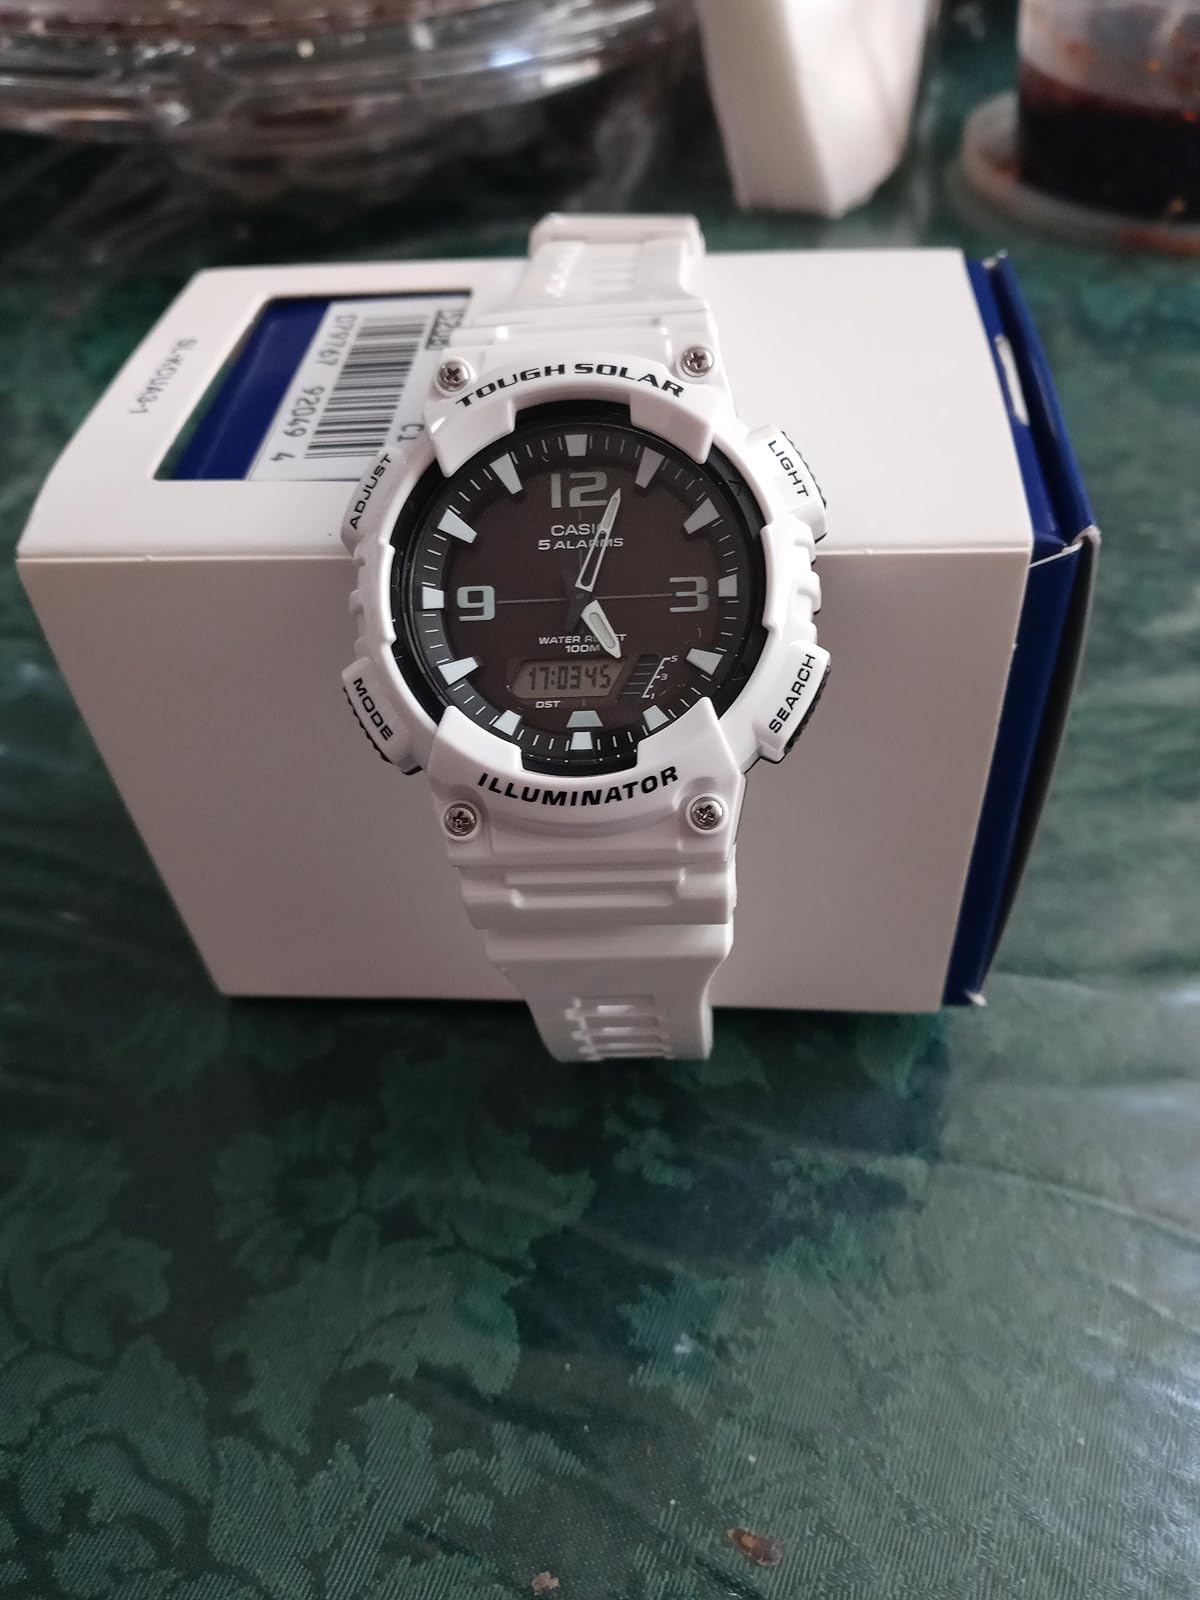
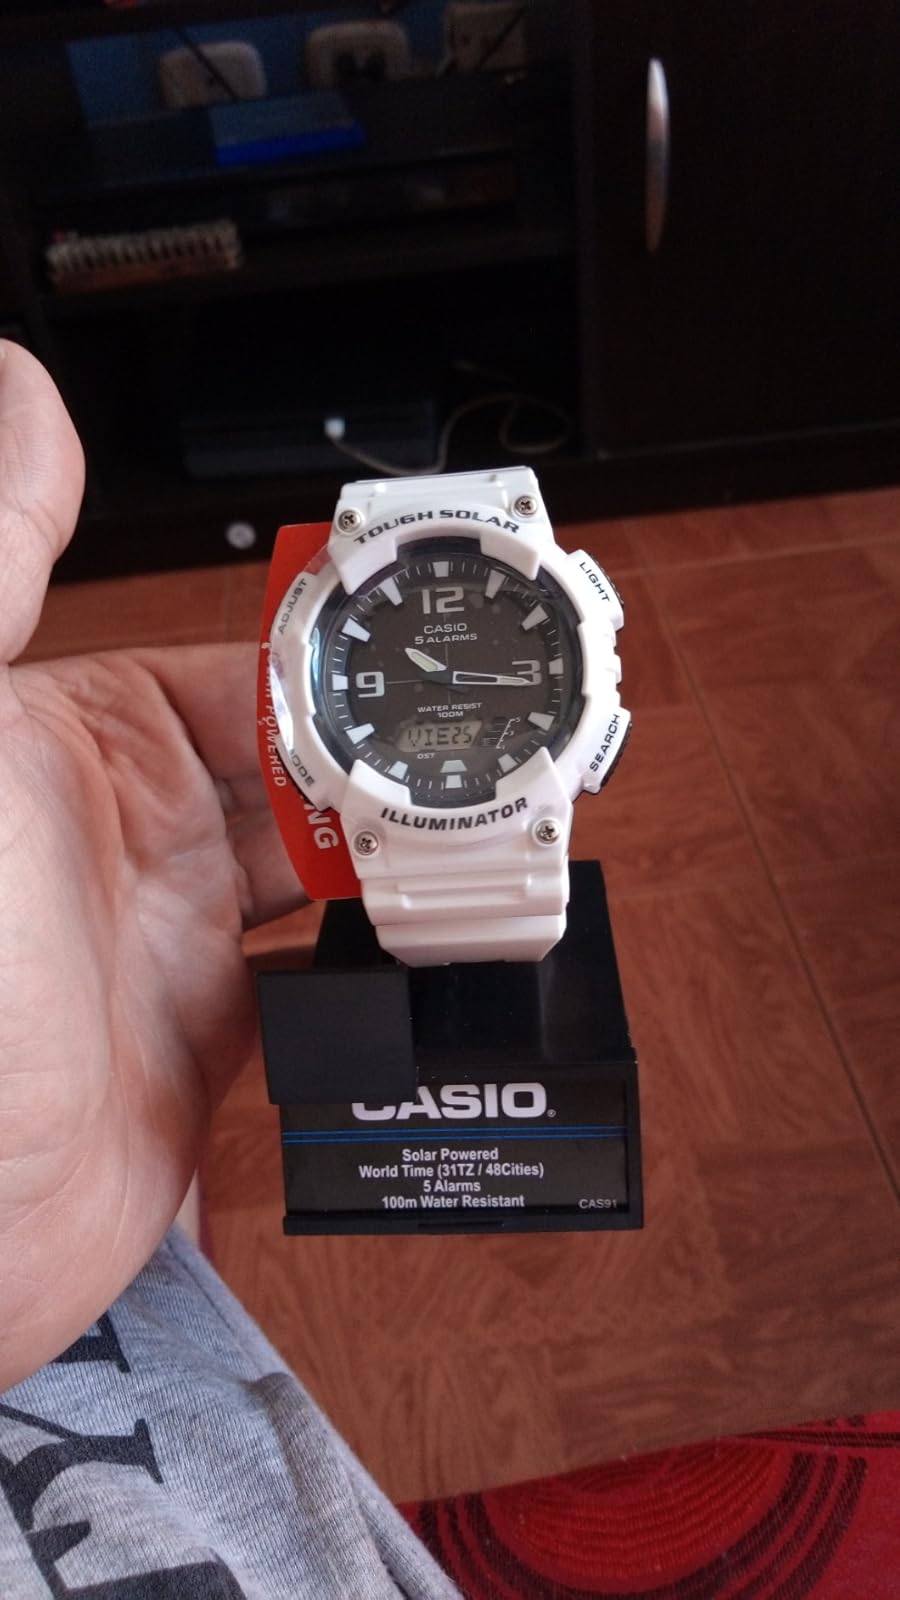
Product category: accessories_watch
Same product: yes